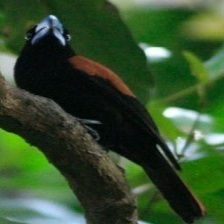
Species: HELMET VANGA
Scientific name: EURYCEROS PREVOSTII